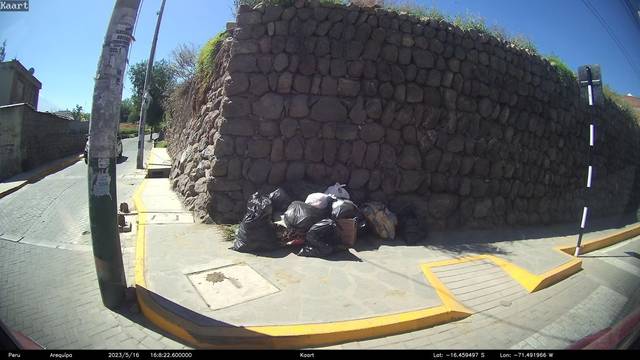
Region: Peru
Coordinates: -16.459, -71.492